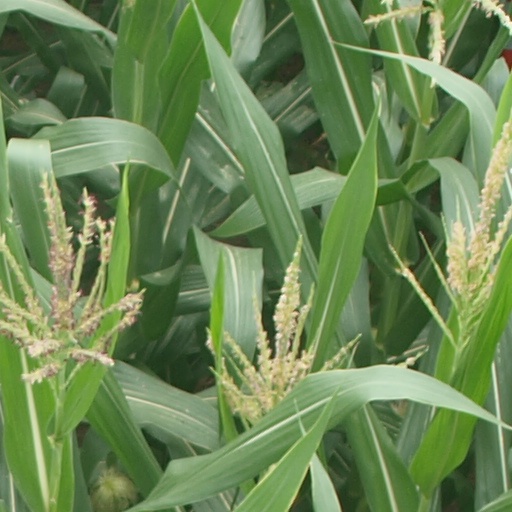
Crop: maize; corn